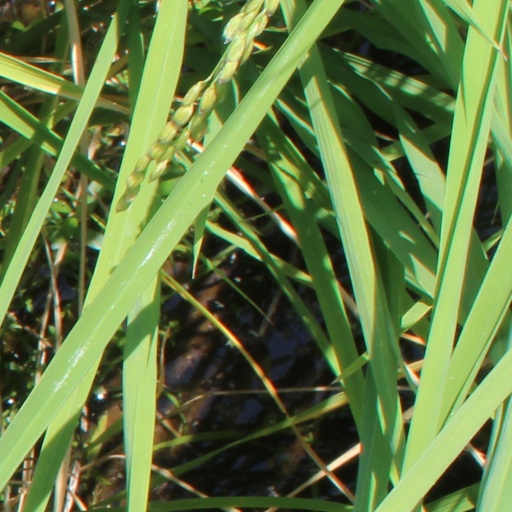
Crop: rice